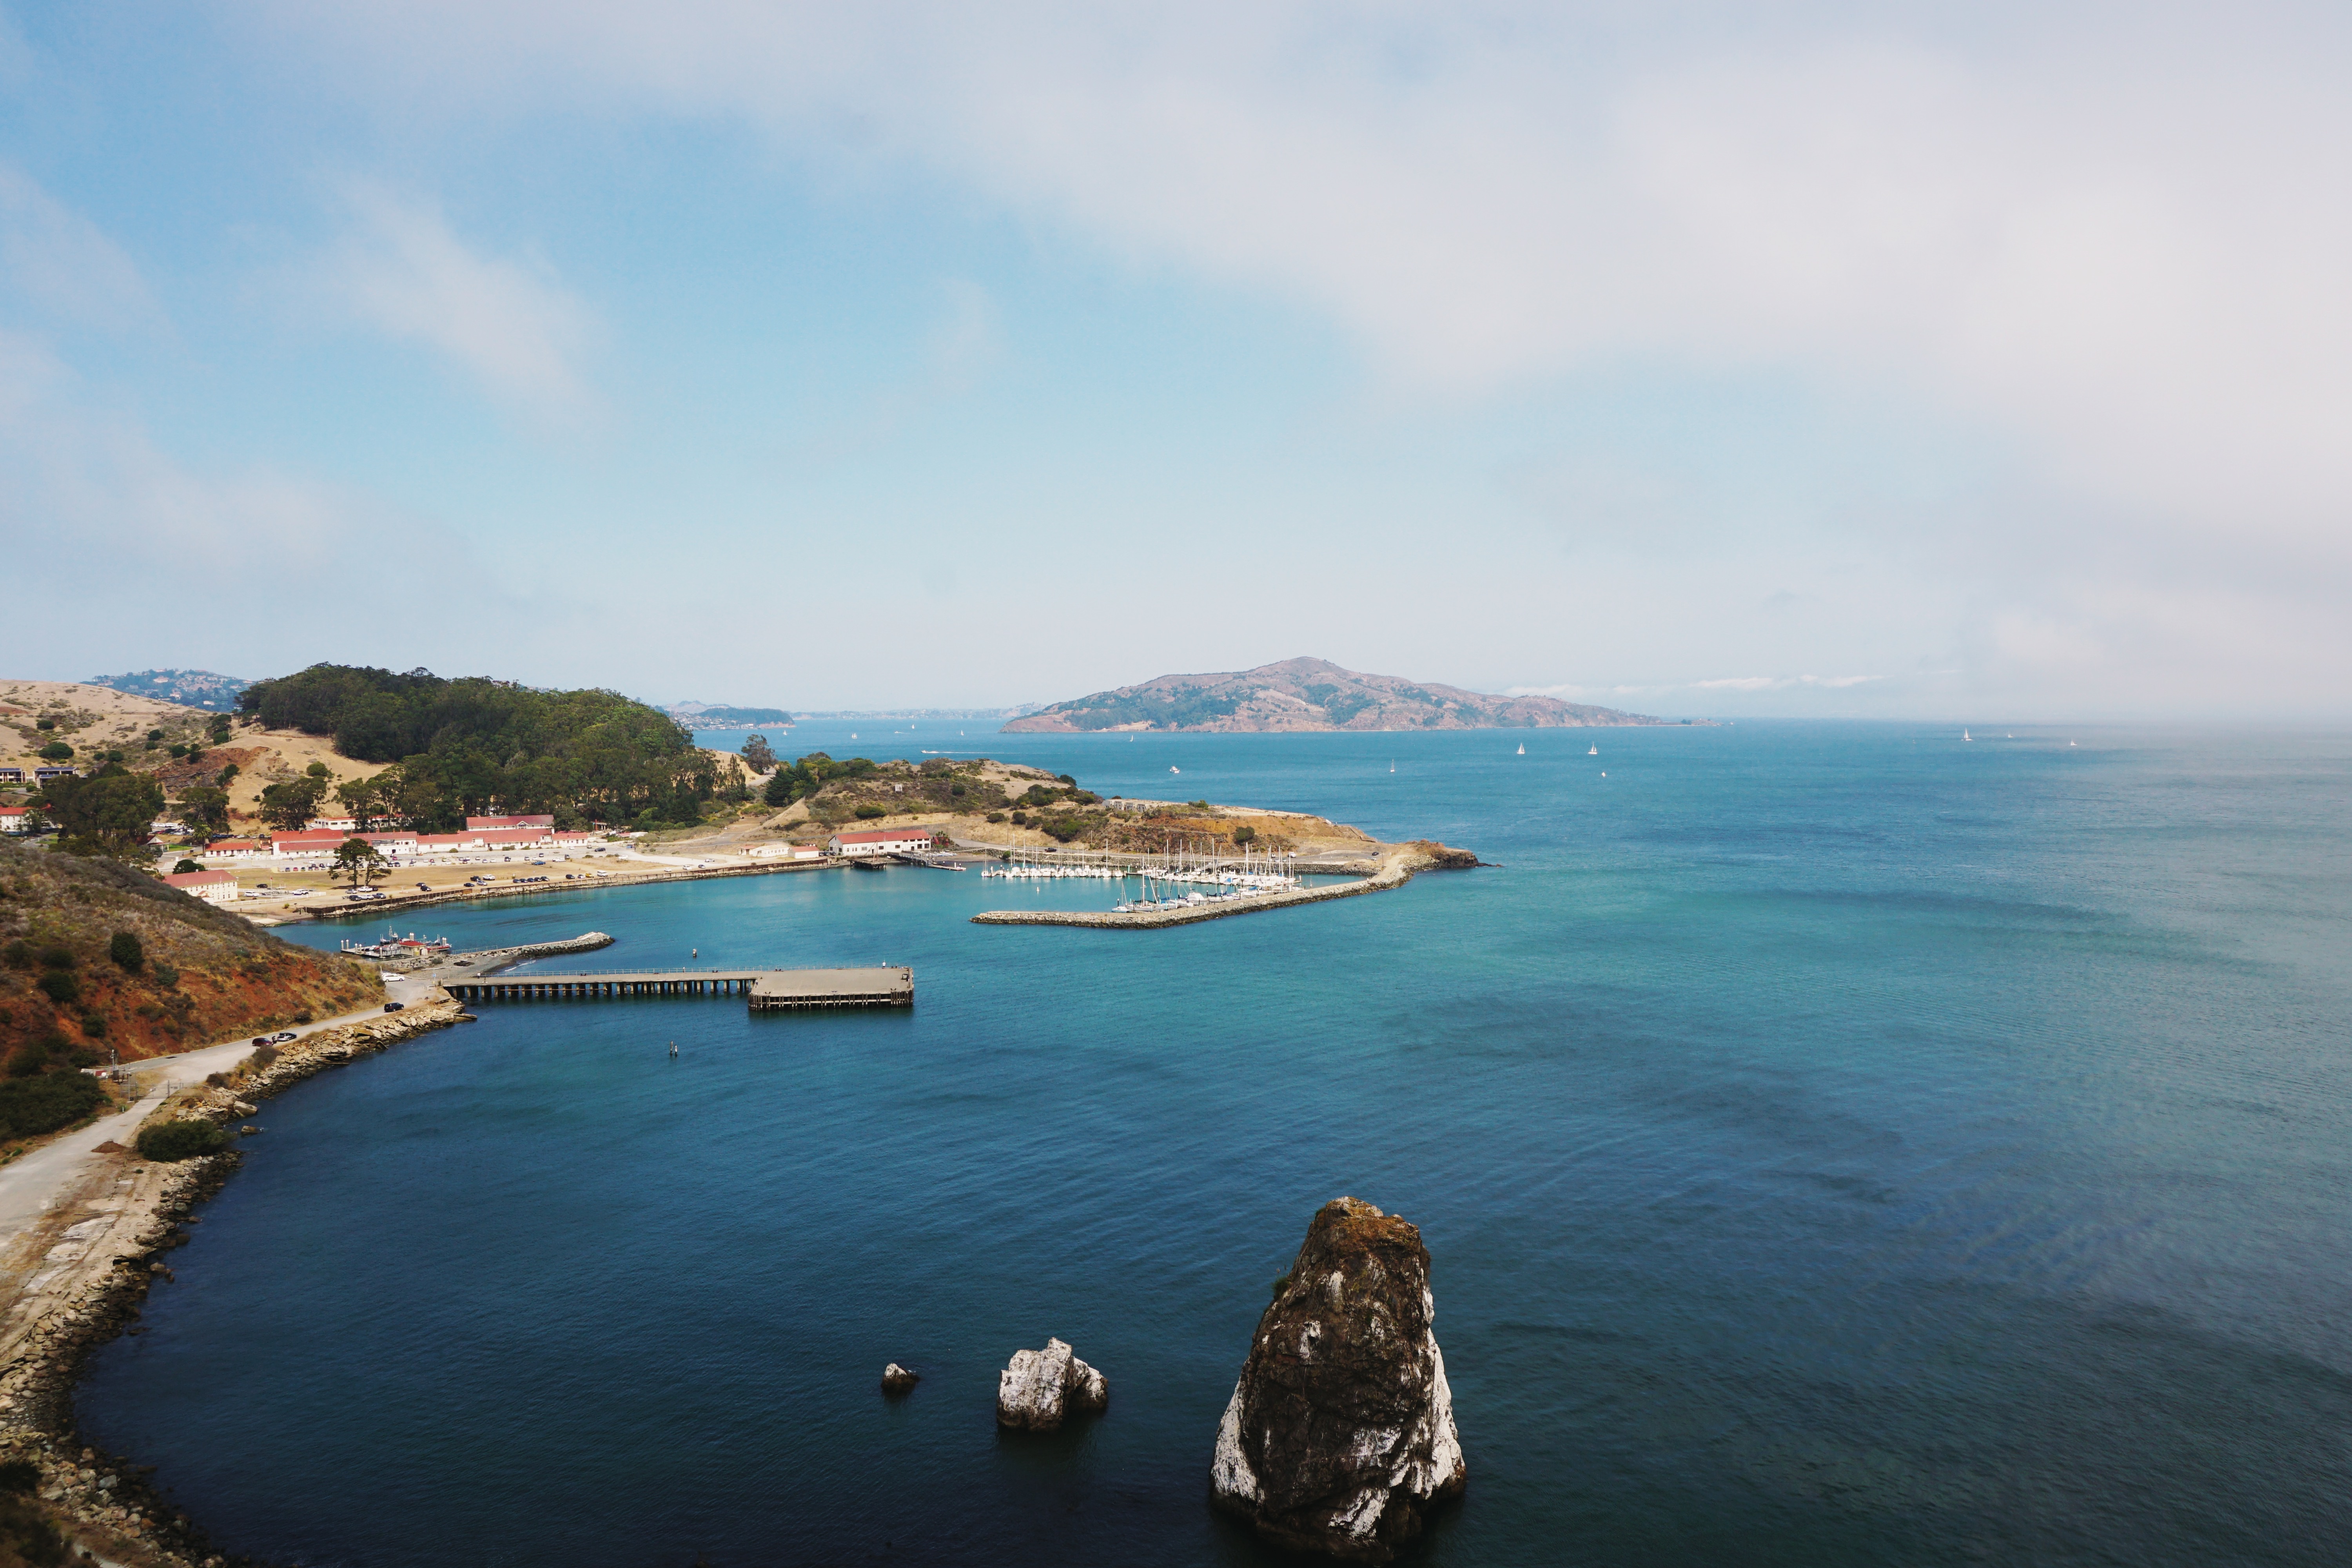
beach, sea, coast, water, ocean, shore, vacation, cliff, cove, bay, terrain, body of water, cape, islet